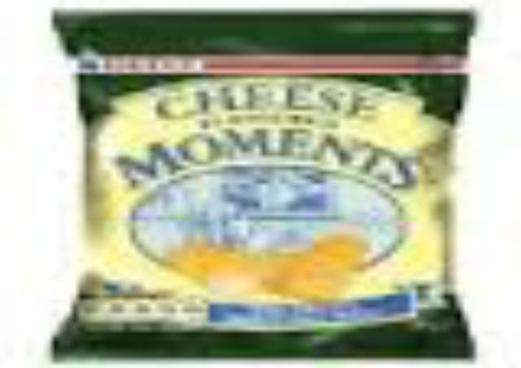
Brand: cheese flavoured moments
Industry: Food